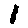
Label: 1